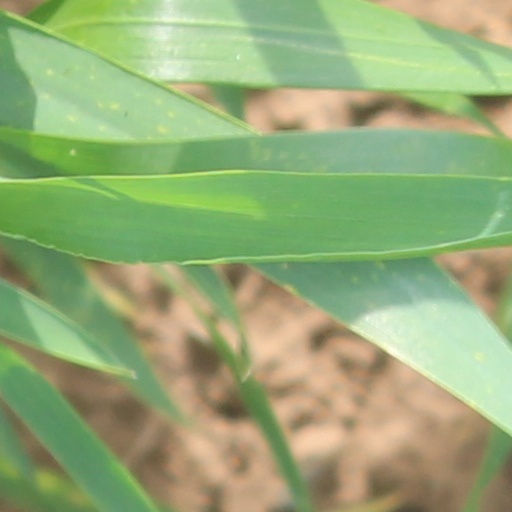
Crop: wheat